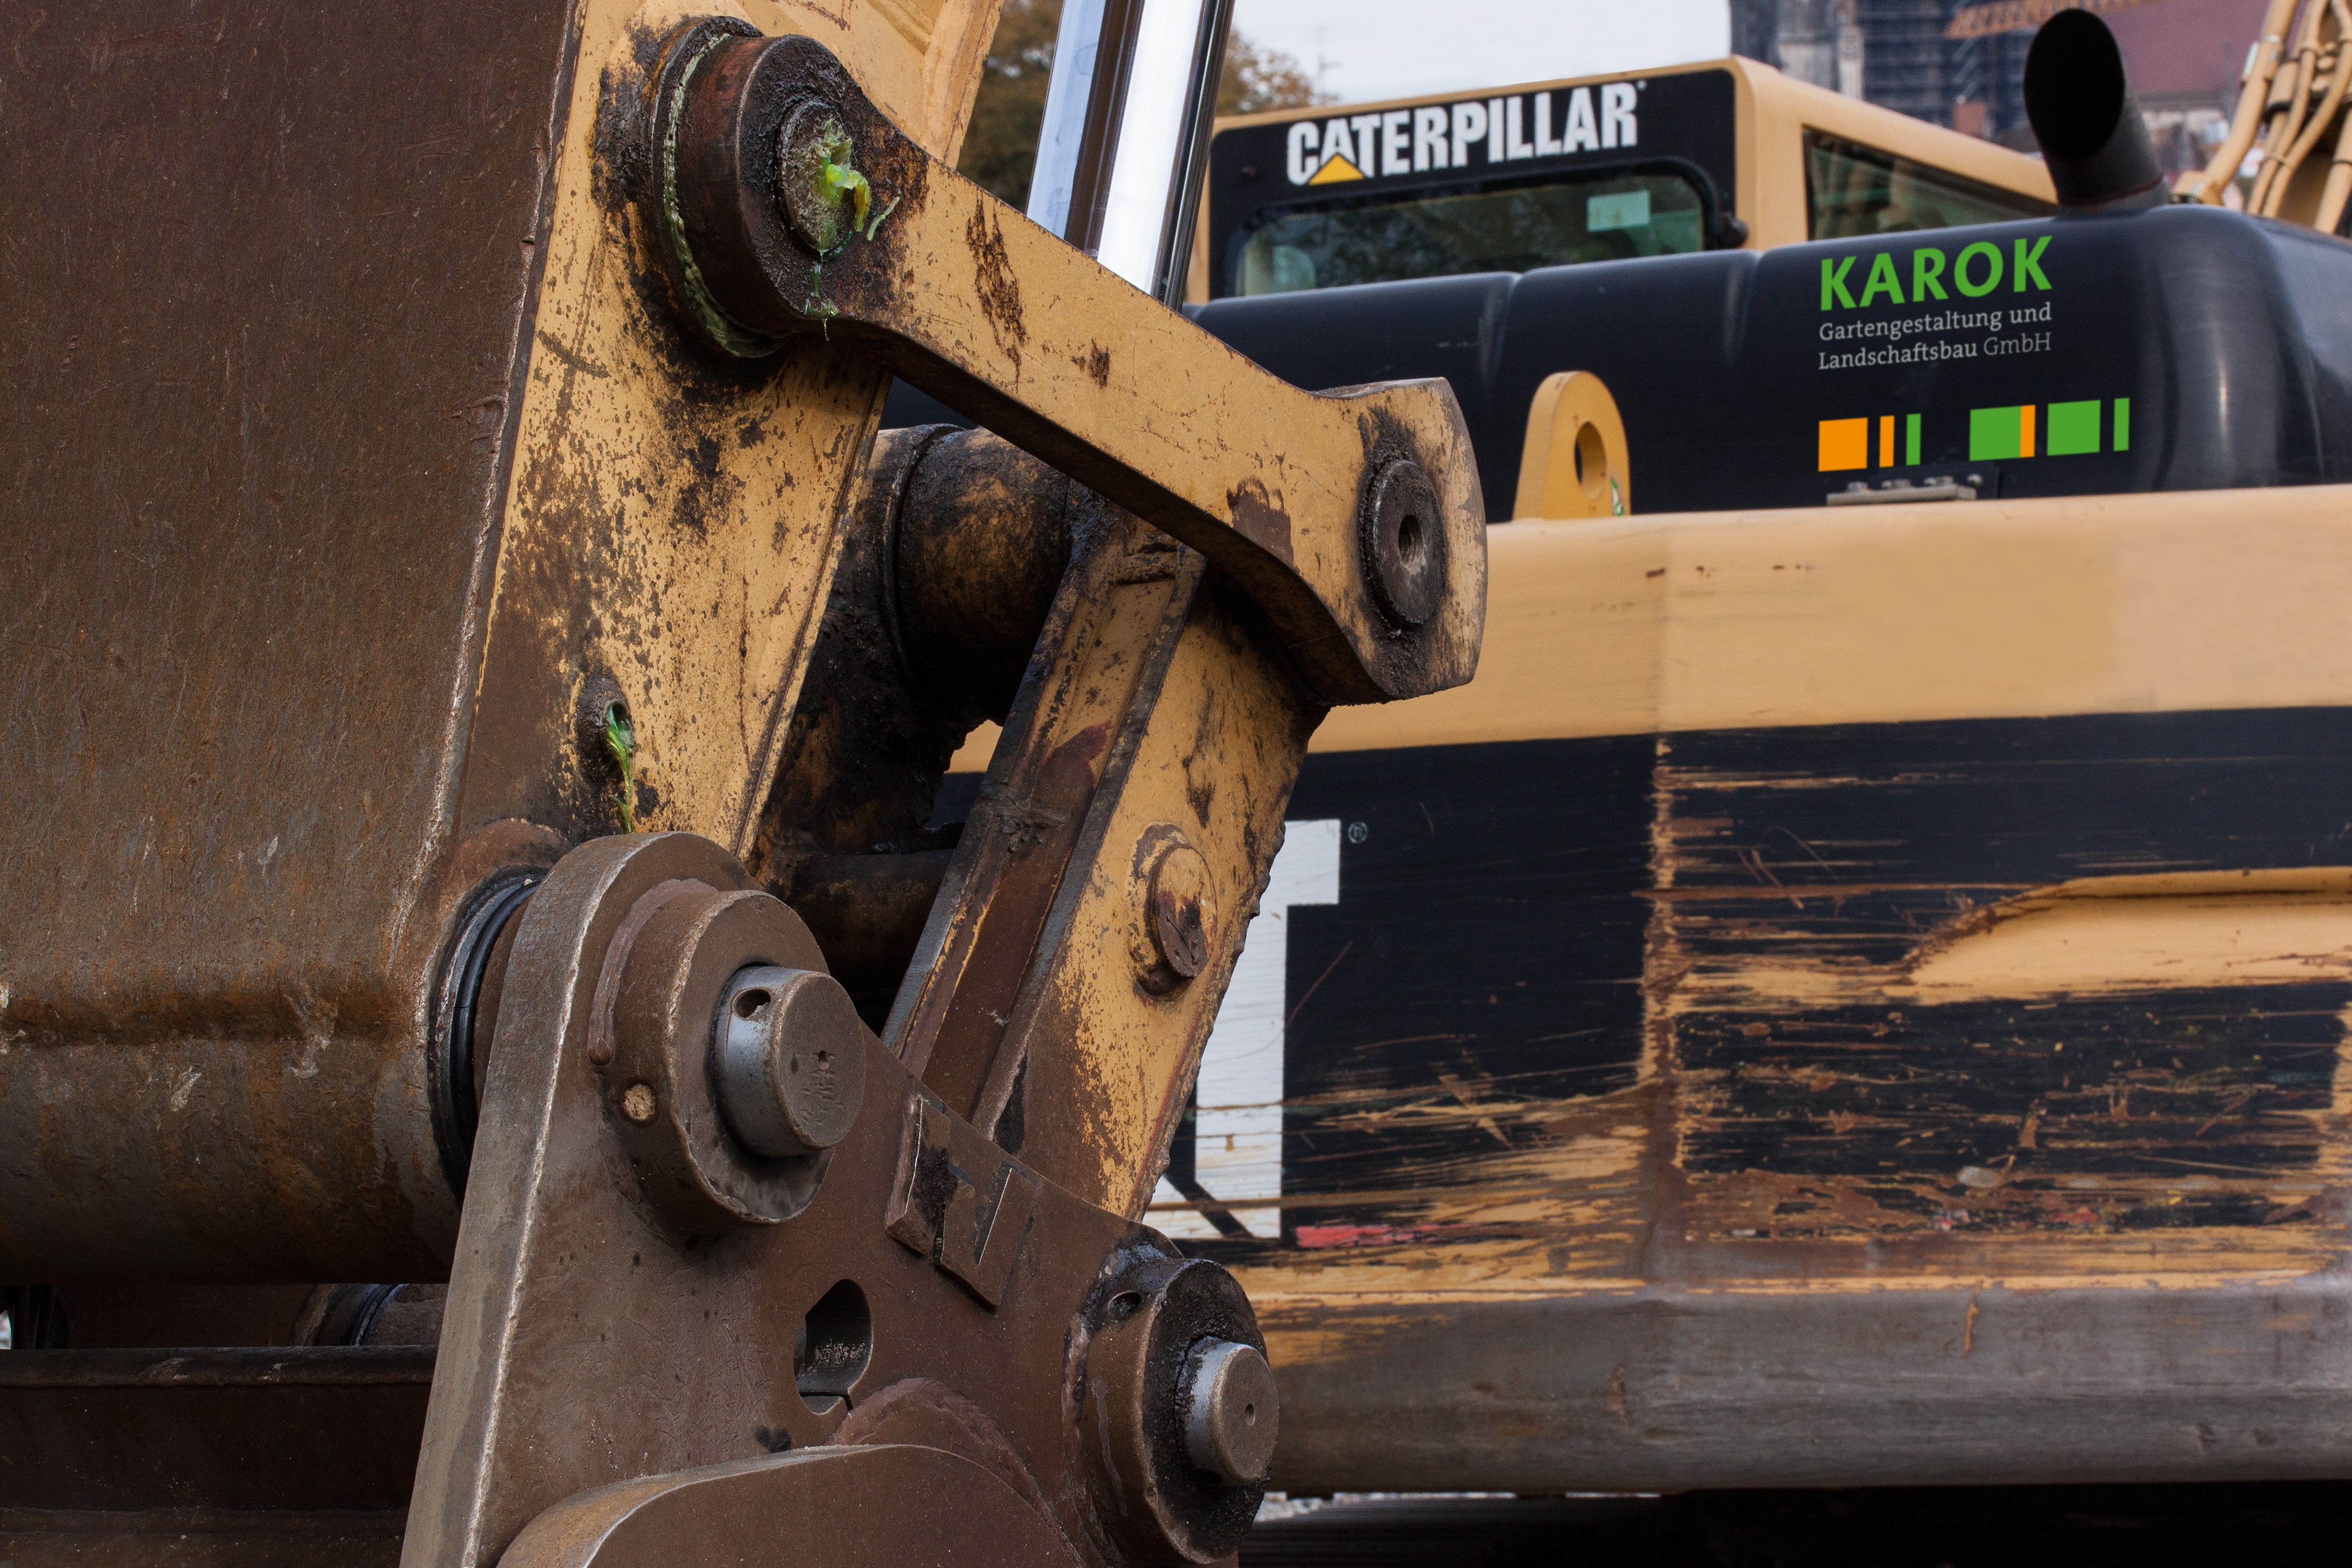
wood, tool, vehicle, cat, metal, machine, caterpillar, hard, site, excavators, solid, construction work, construction machine, hydraulic, machine tool, lubricant, tracked vehicles, traces of use